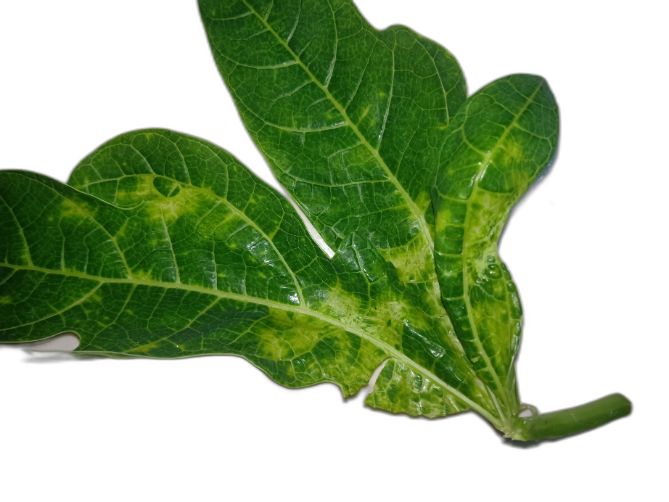
Crop: Papaya
Label: Curled_Yellow_Spot